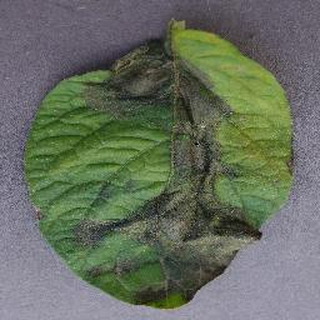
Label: potato_late_blight